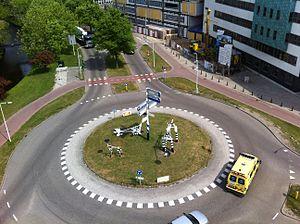
Un carrefour giratoire, ou plus communément un giratoire, est un carrefour particulier formé d'un anneau central qui permet aux usagers de prendre n'importe quelle direction. En Belgique, ils sont appelés ronds-points.